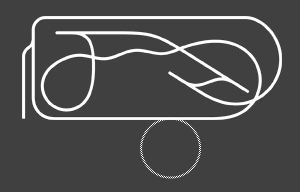
Le Vekoma SLC est un modèle de montagnes russes en métal inversées développé par Vekoma en 1995.